Catty Moore

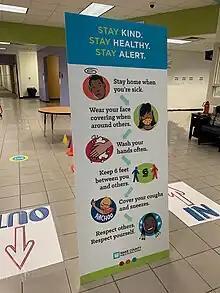
A infographic board on how to prevent the spread of COVID-19, issued by WCPSS under the administration of Moore during the COVID-19 pandemic.

Moore became an area superintendent for the central region of Wake County in 2008, before becoming Deputy Superintendent for Academic Advancement for the Wake County Public School System in September 2011. Moore served in this position for the next seven years, where she most notably worked to improve and expand the programming of magnet schools in the school system. For a short period of time in 2012, Moore served as the interim superintendent.